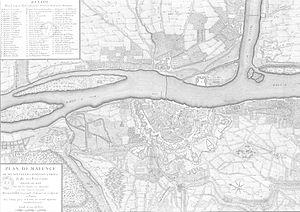
Plan de Mayence, de ses nouvelles fortifications et de ses environs, dédié au Roy par... Bernard Jaillot, ... / Gravé par le Sr. Coquart. Par
L’histoire de la ville de Mayence, fondée par les Romains, constitue un héritage de plus de deux millénaires.
L'Hôpital du Saint-Esprit de Mayence est un ancien hôpital de style roman du XIIIᵉ siècle protégé au titre de la convention de la protection du patrimoine culturel. C'est le plus vieil hôpital civil d'Allemagne.
Maximilian von Welsch, né à Kronach en principauté épiscopale de Bamberg le 23 février 1671 et mort à Mayence le 15 octobre 1745, est un architecte militaire allemand. En tant qu'officier du génie, il dirigea les travaux de fortification de la forteresse de Mayence.